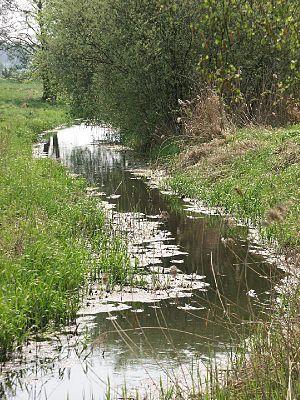
La Delvenau est une rivière du Lauenbourg dans le Schleswig-Holstein.